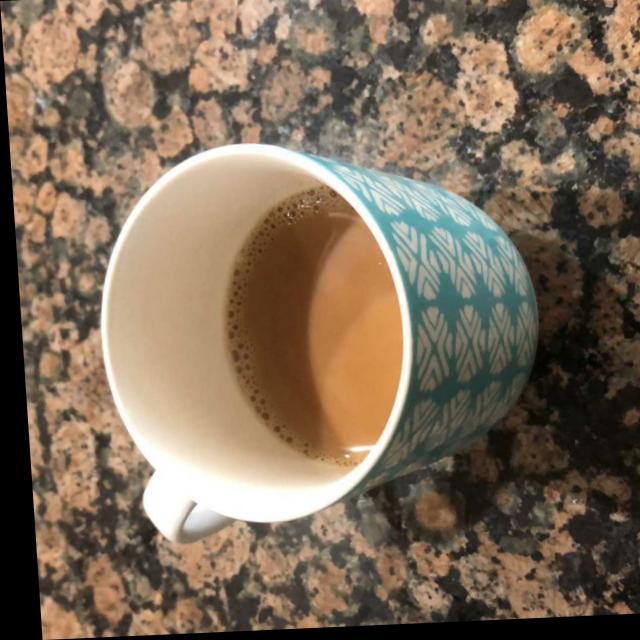
Dish: chai